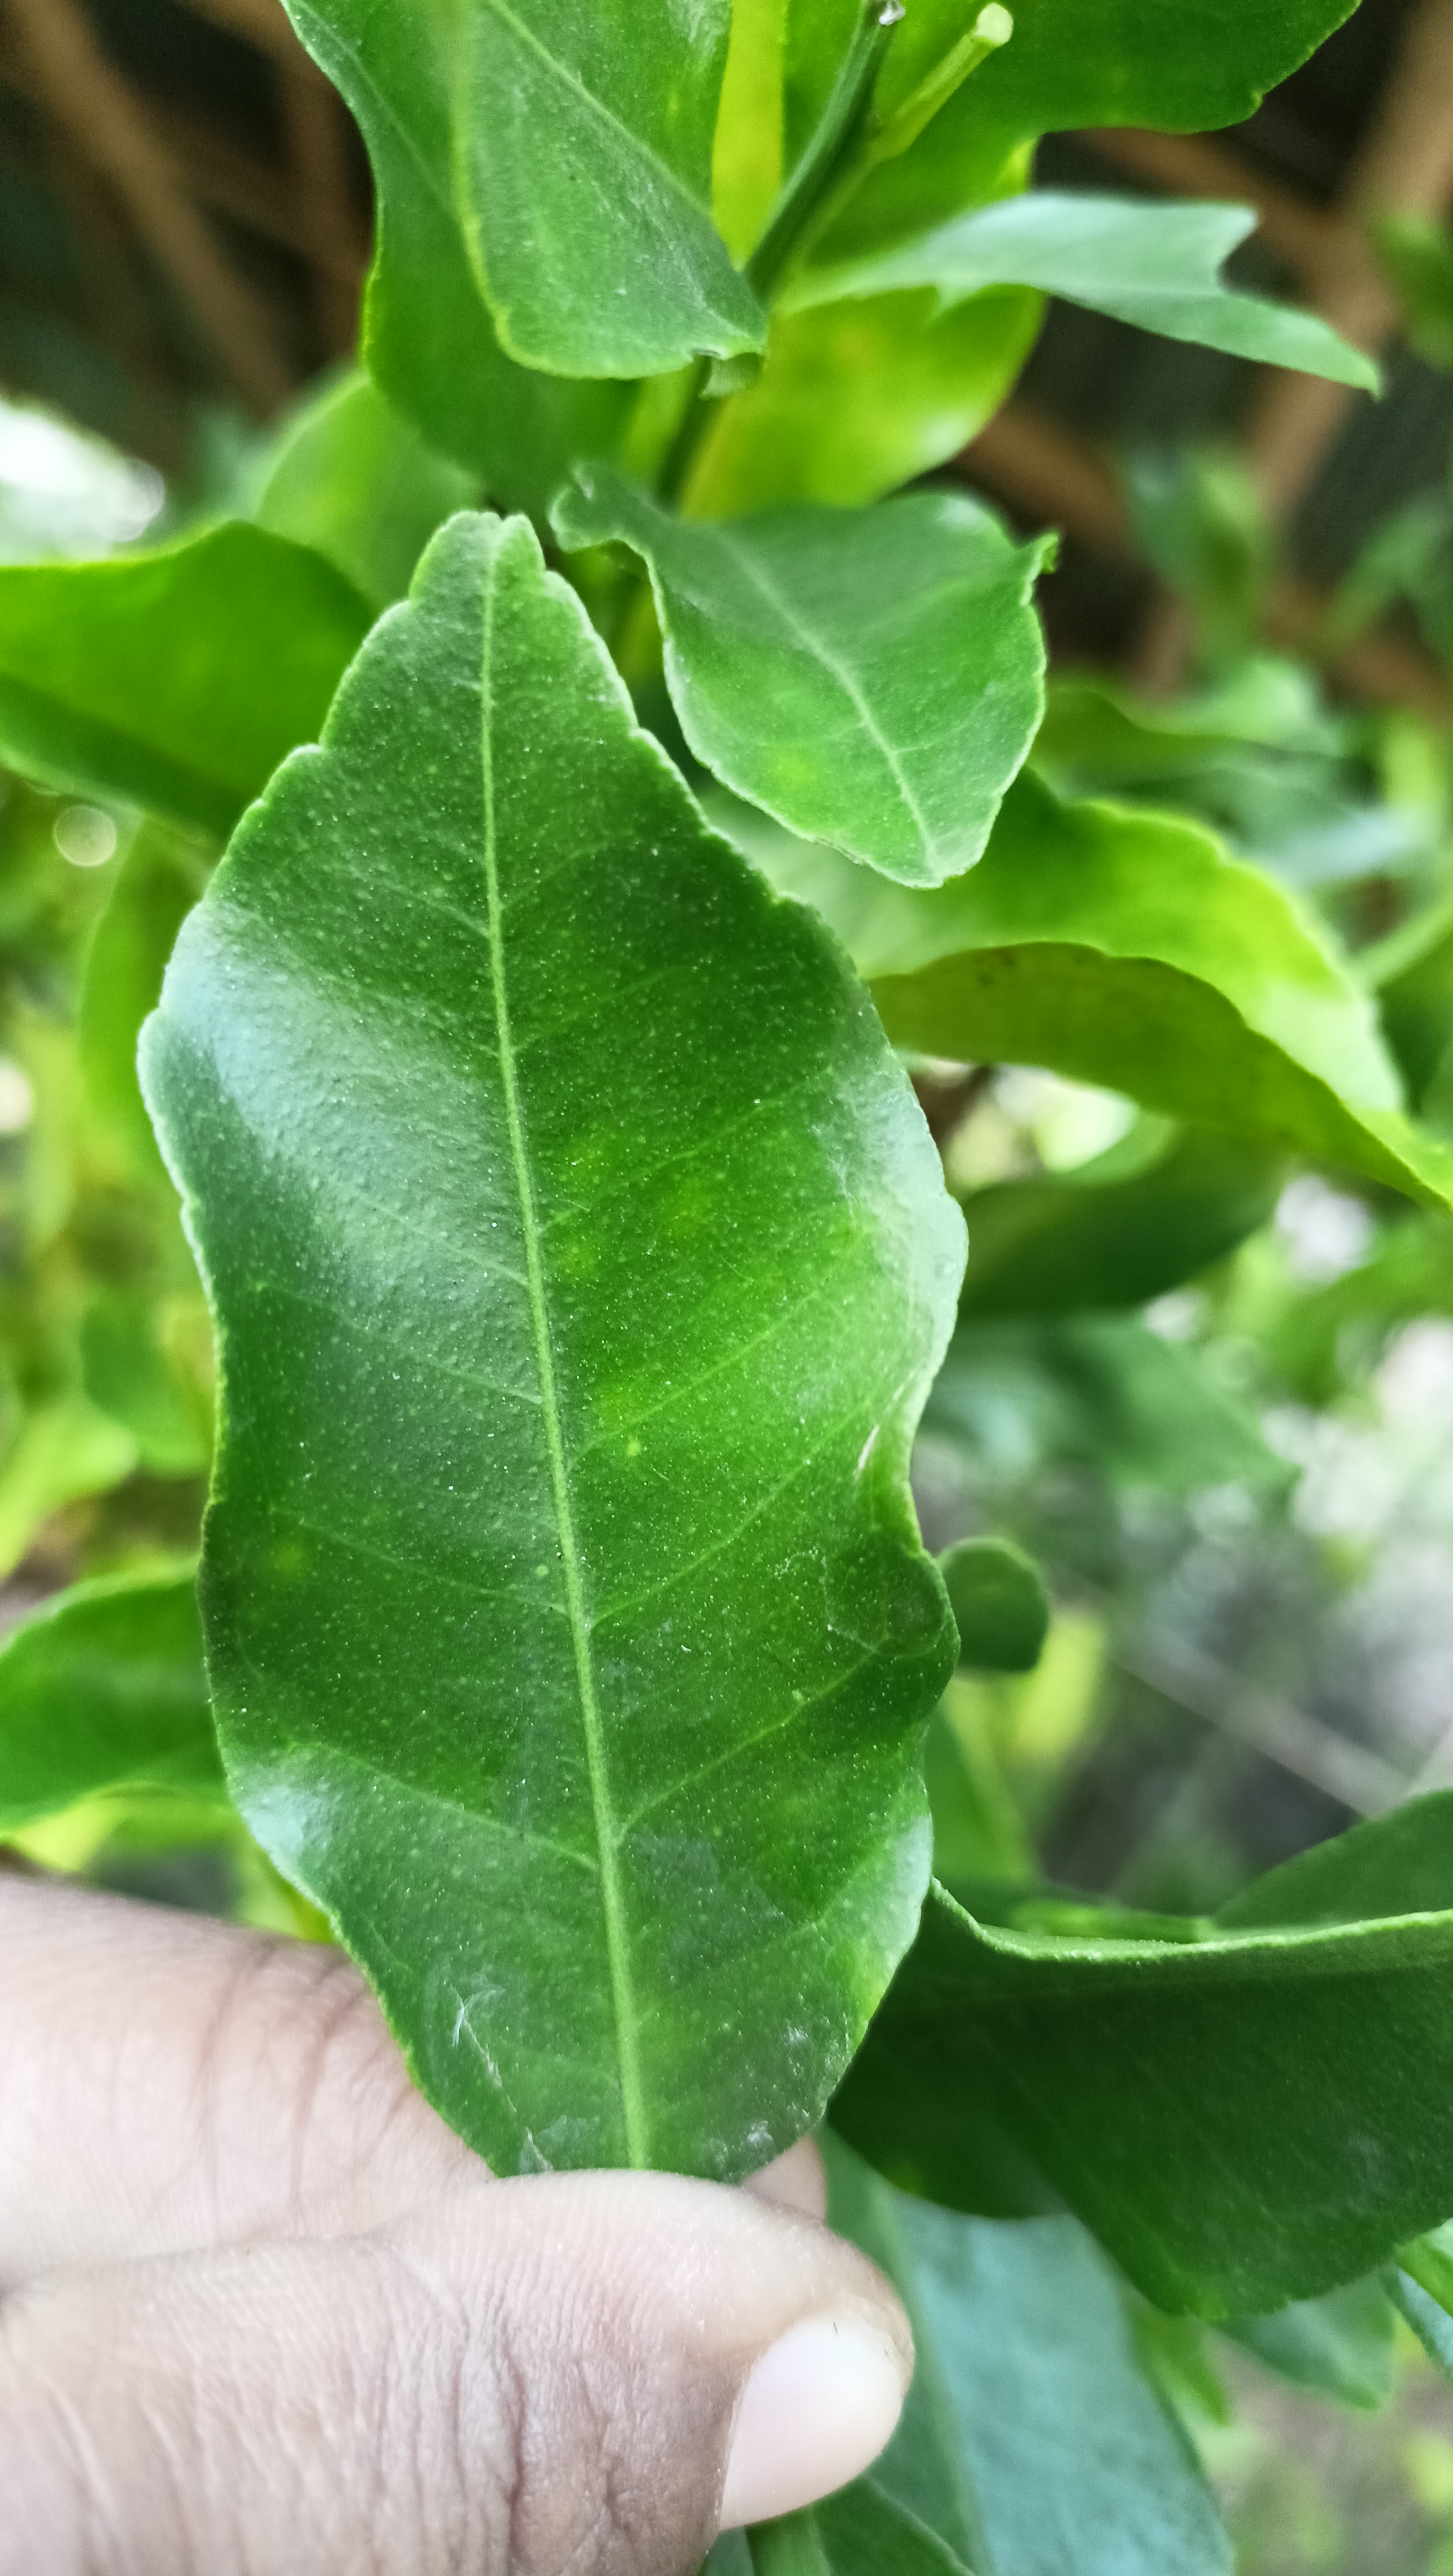
Mandarin leaf variety: Darjeling